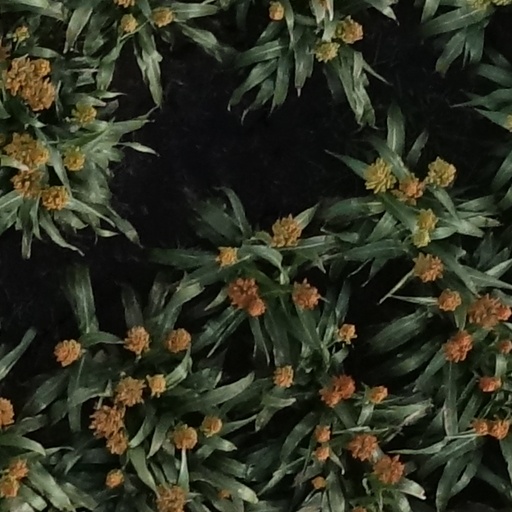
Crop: sorghum